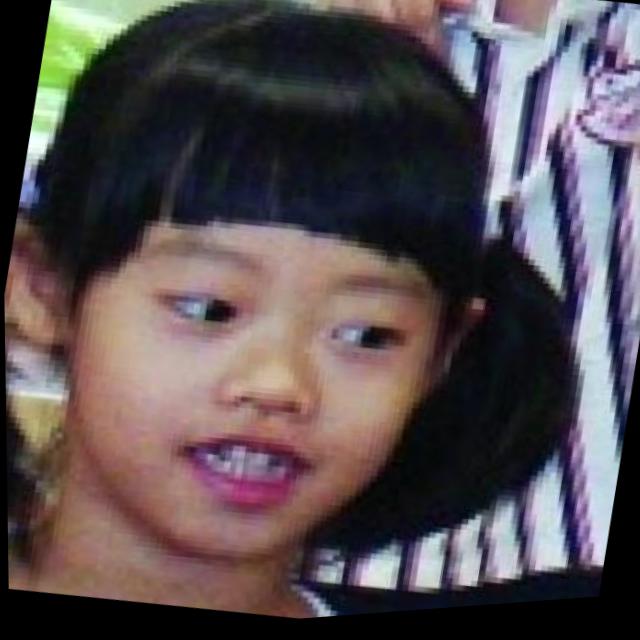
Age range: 0-12